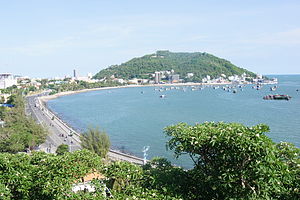
Vũng Tàu
Vũng Tàu er en havneby beliggende i det sydlige Vietnam med indbyggertal pr. 2011 er på cirka 322,873, beliggende på et areal på ca. 140 km2. Byen er beliggende ca. 120 km fra Ho Chi Minh-byen.